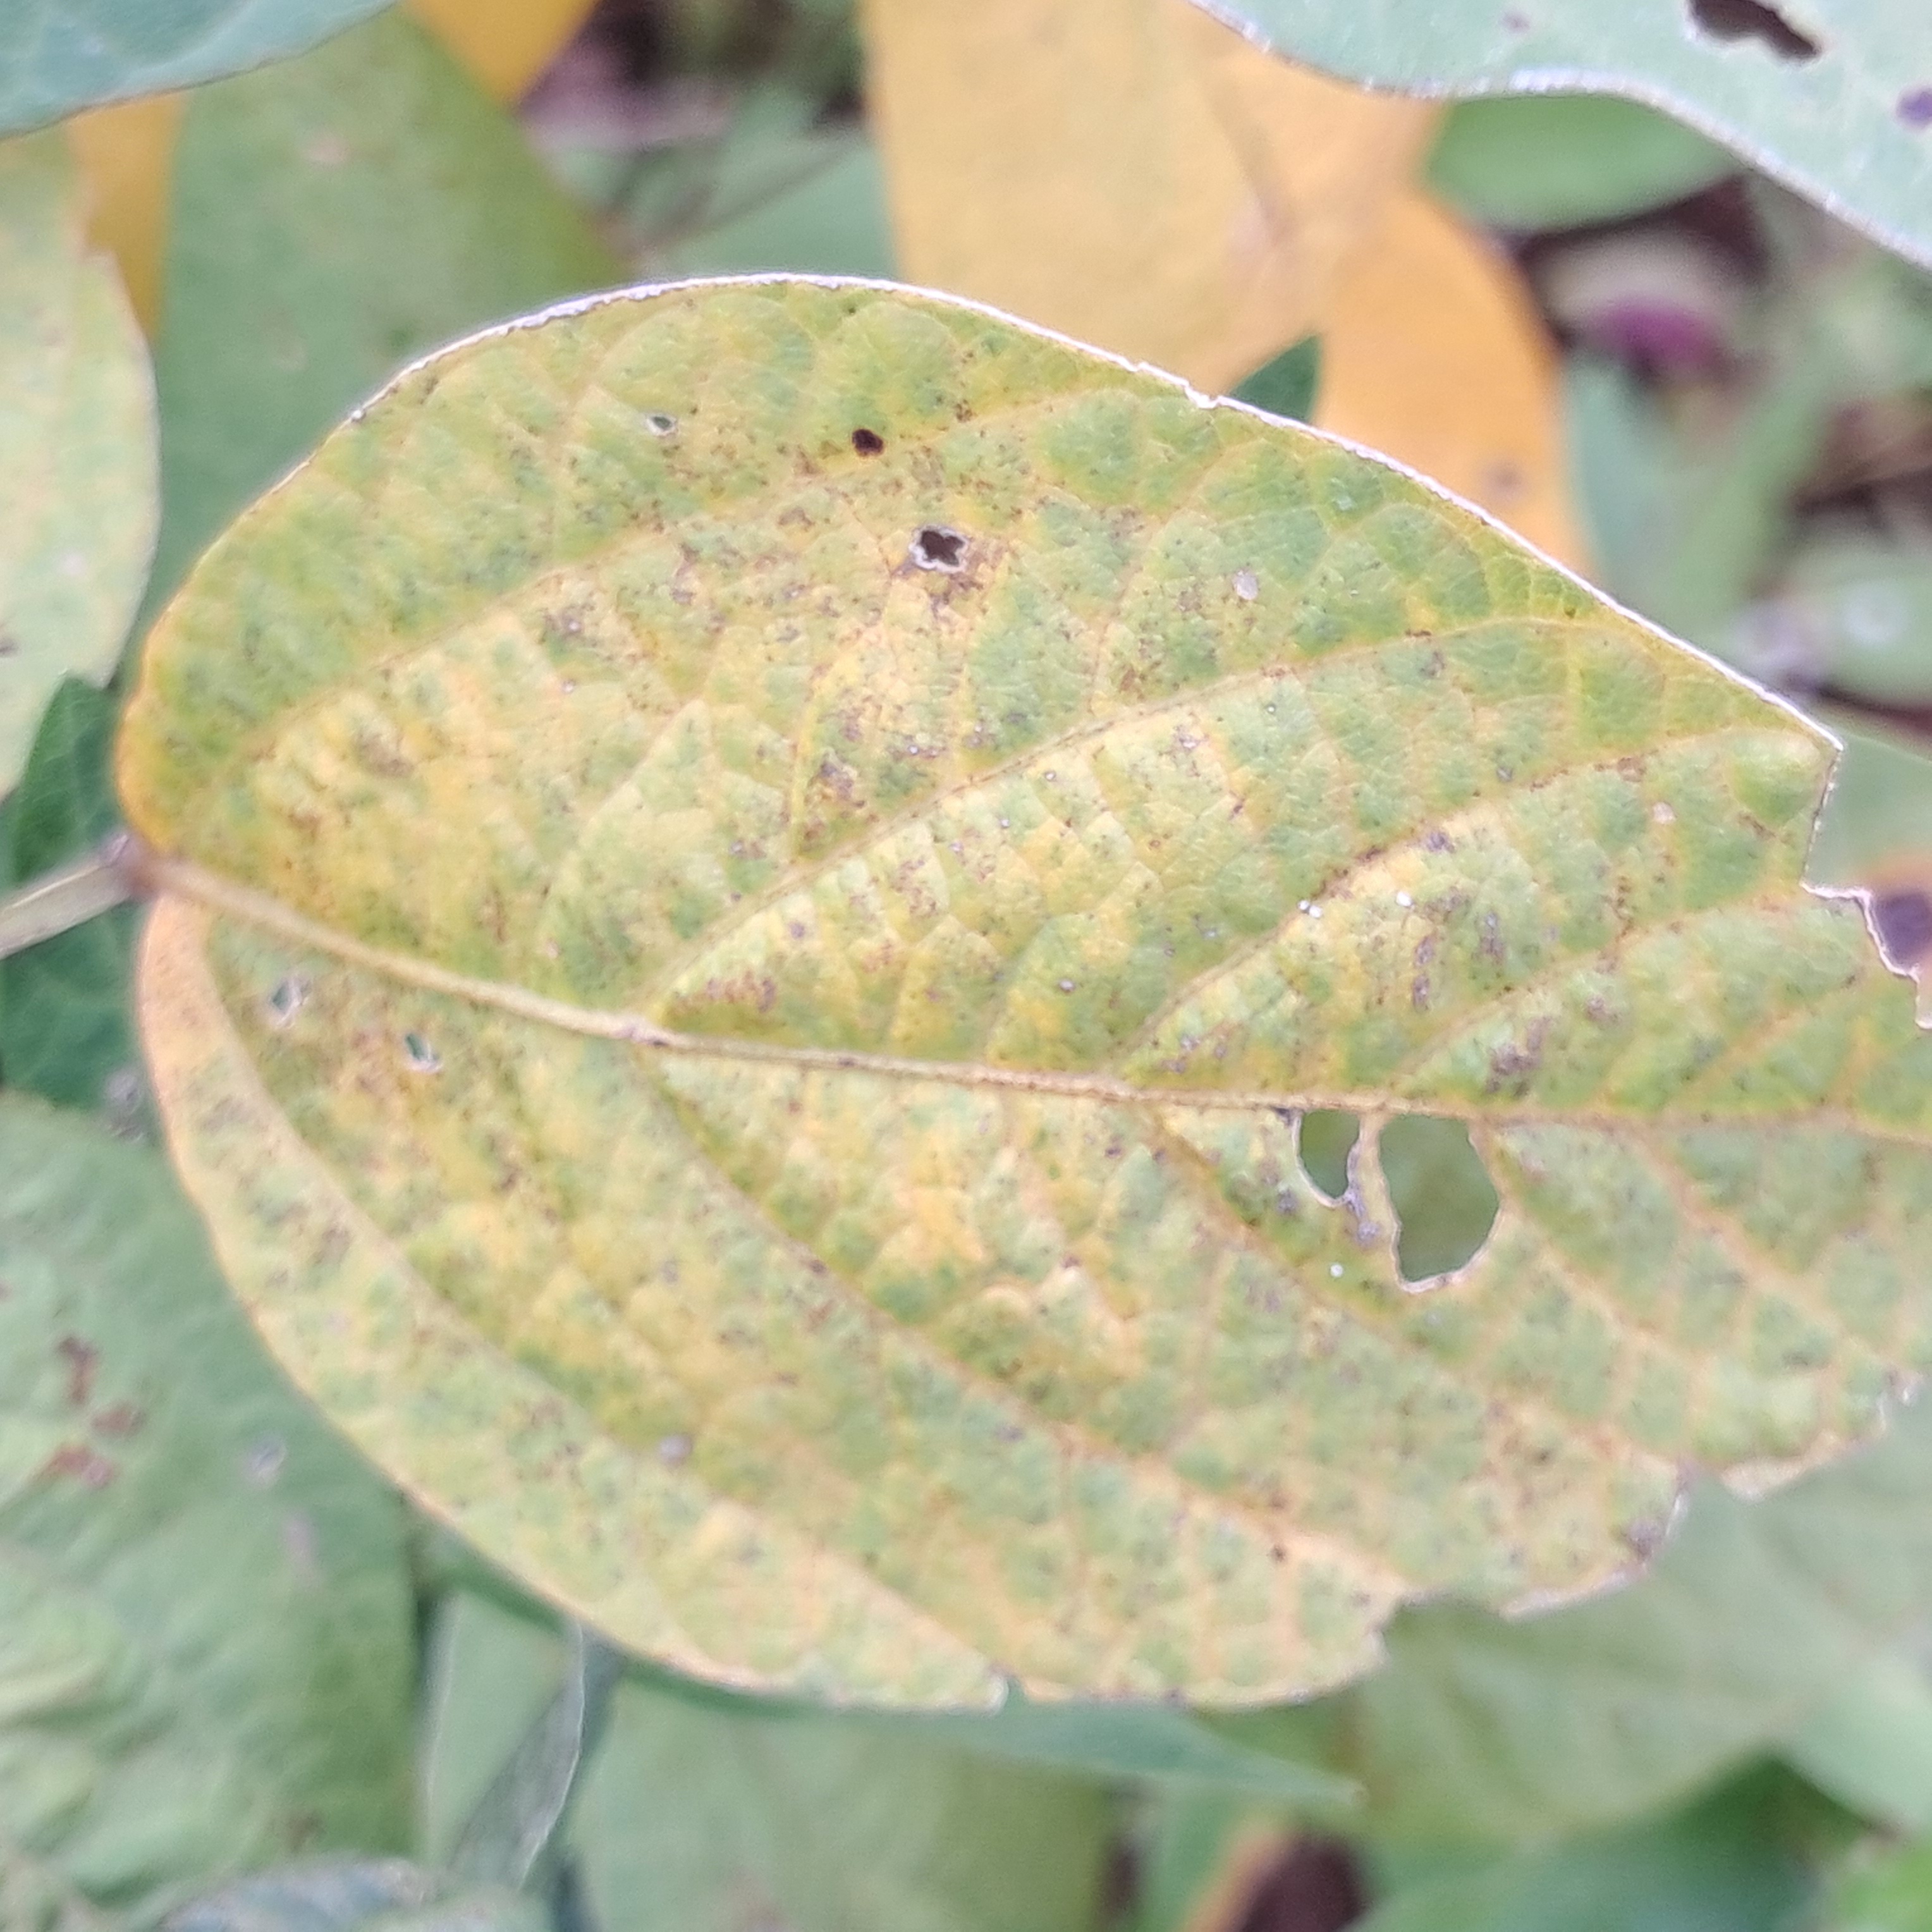
Label: Caterpillar_Semilooper_Pest